Giovanna d'Arco

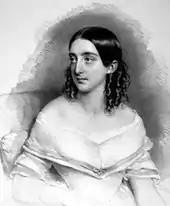
Erminia Frezzolini, the first Giovanna

Charles (the not-yet-crowned King of France) describes to his officers and the villagers his vision of the Virgin Mary commanding him to surrender to the invading English army and laying down his weapons at the foot of a giant oak tree. (Aria: "Sotto una quercia parvemi" – "Beneath an oak she appeared to me"). Later, he expresses his frustration with the limitations of being a ruler. (Aria: "Pondo è letal, martirio" – "A deadly burden, a torment").